Dark-billed cuckoo

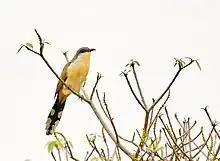
In the Galápagos Islands

The dark-billed cuckoo is long, about half of which is the tail. Males weigh about and females about . Males and females have the same plumage. They have a gray crown and nape and grayish brown upperparts. Their wings are a darker grayish brown with no rufous. The upper surface of their tail is brown; the underside of the central pair of feathers is brown with black tips, the next pair blackish with narrow white tips, and the rest black with wide white tips. Their face is gray with a wide black "mask" past the eye, which is surrounded by a narrow ring of citron yellow, olive yellow, or gray bare skin. Their underparts are pale buff with the breast somewhat darker than the rest; the sides of the breast and flanks are gray. Juveniles are similar to adults but duller, with a brown crown and nape, gray tips on the tail feathers, and sometimes rufous in the wings.